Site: brandenburg
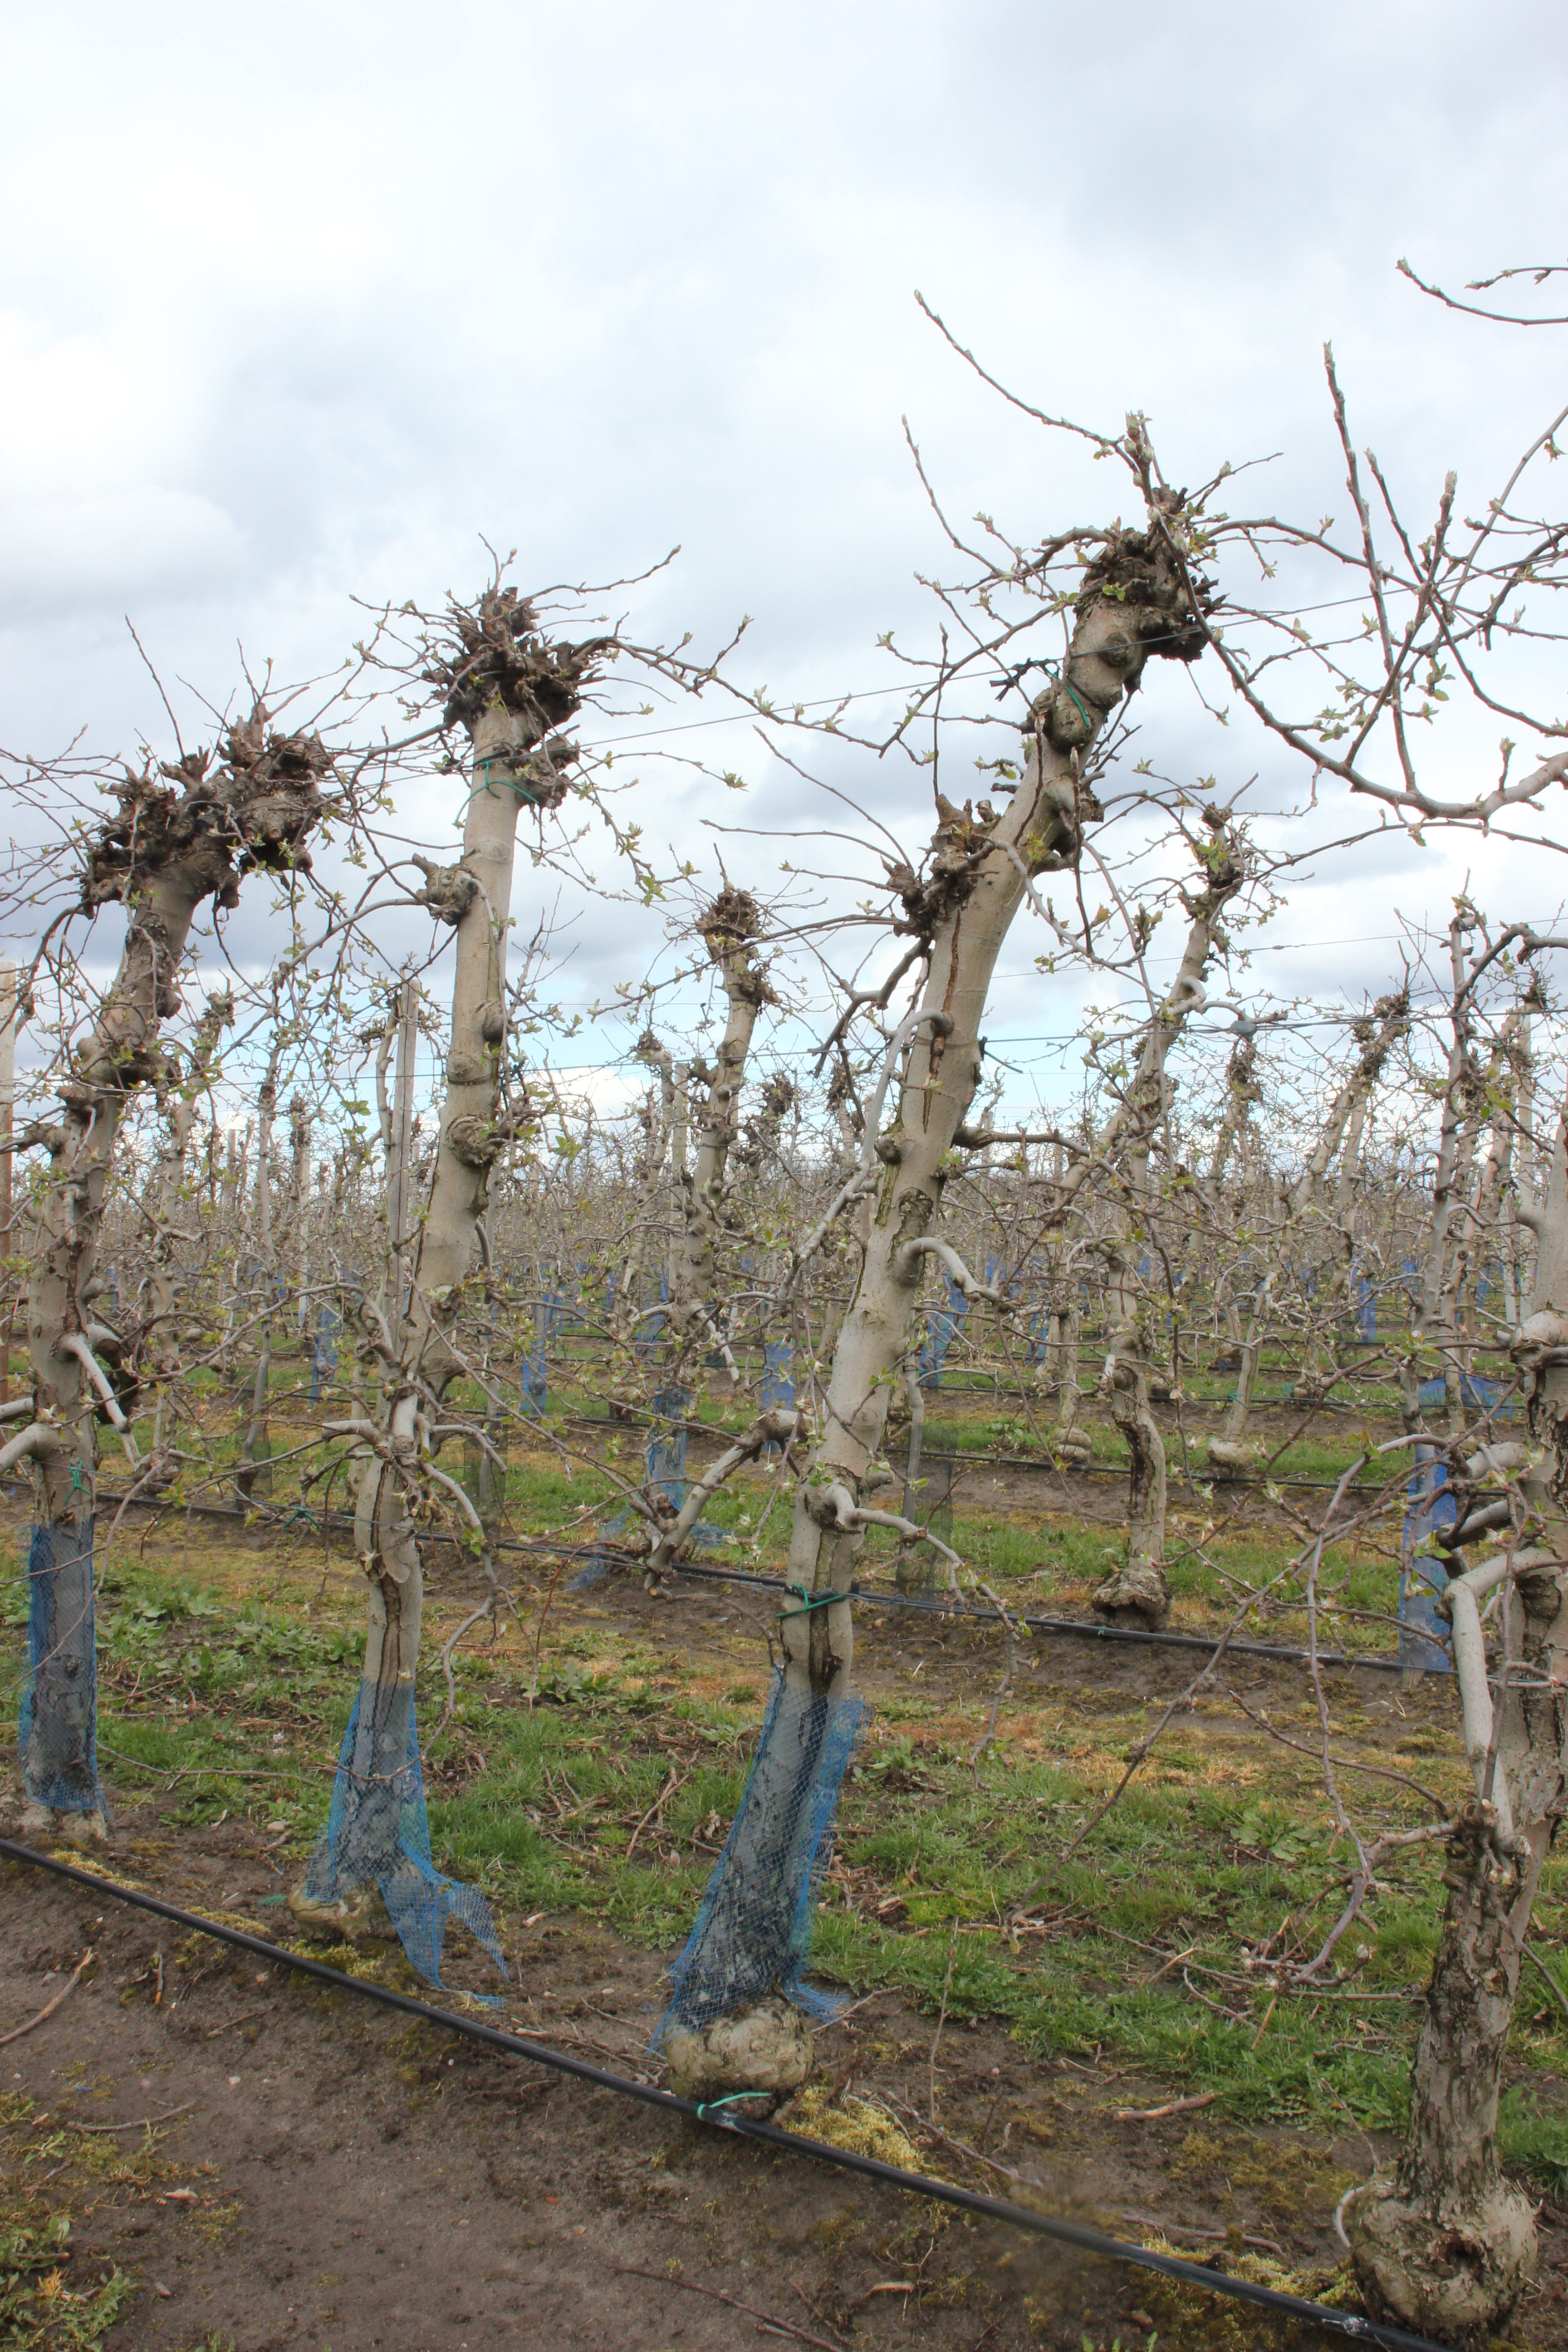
Growth stage (BBCH 55): Inflorescence emergence